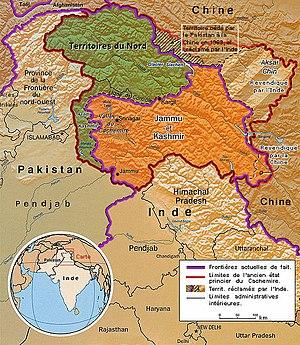
L’insurrection au Jammu-et-Cachemire a existé sous différentes formes. Des milliers de vies ont été perdues depuis 1989 en raison de l'intensification de l'insurrection et les opérations menées par l'armée indienne contre les groupes terroristes issus de la communauté musulmane concentrée dans la partie occidentale du Cachemire indien, la plus densément peuplée et formant la majeure partie de la population de l'État, mais dont une partie n'accepte pas la domination indienne.
Le Jammu-et-Cachemire était un État du nord de l'Inde. Situé principalement dans les montagnes de l'Himalaya, le Jammu-et-Cachemire était frontalier de l'Himachal Pradesh et du Pendjab au sud, de la Chine au nord-est et est séparé des territoires contrôlés par le Pakistan par la Ligne de contrôle.
Cet article présente les faits saillants de l'histoire du Cachemire, une région montagneuse du sous-continent indien qui désigne, depuis la partition des Indes et la disparition du Jammu-et-Cachemire, l'ensemble du territoire constituant cette ancienne principauté.